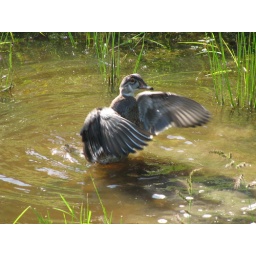
Taken at Huntley Meadows in Virginia.......This duck was taking a bath before sunning